No. 78 Wing RAAF

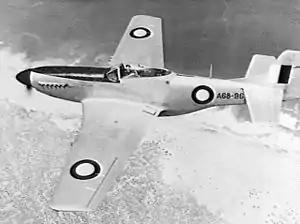
Overhead shot of single-engined fighter aircraft in flight

Following the end of hostilities, No. 78 Wing, comprising Nos. 75, 78 and 80 Squadrons, and No. 114 MFCU, departed Tarakan for Australia. Arriving in December 1945, the formation was based initially at Deniliquin, New South Wales, where its squadrons were reduced to cadre status; No. 80 Squadron was disbanded there in July 1946. The wing and its remaining squadrons relocated in May and June to RAAF Station Schofields, New South Wales, and then in August to RAAF Station Williamtown, where they re-equipped with P-51 Mustangs. Rawlinson, now a group captain, completed his appointment as officer commanding in December 1946. Wing Commander Dick Cresswell held command of the wing—as well as the Williamtown base—from March 1947 to March 1948.